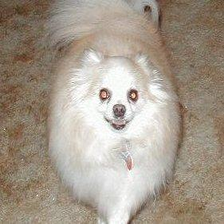
Species: dog
Breed: pomeranian